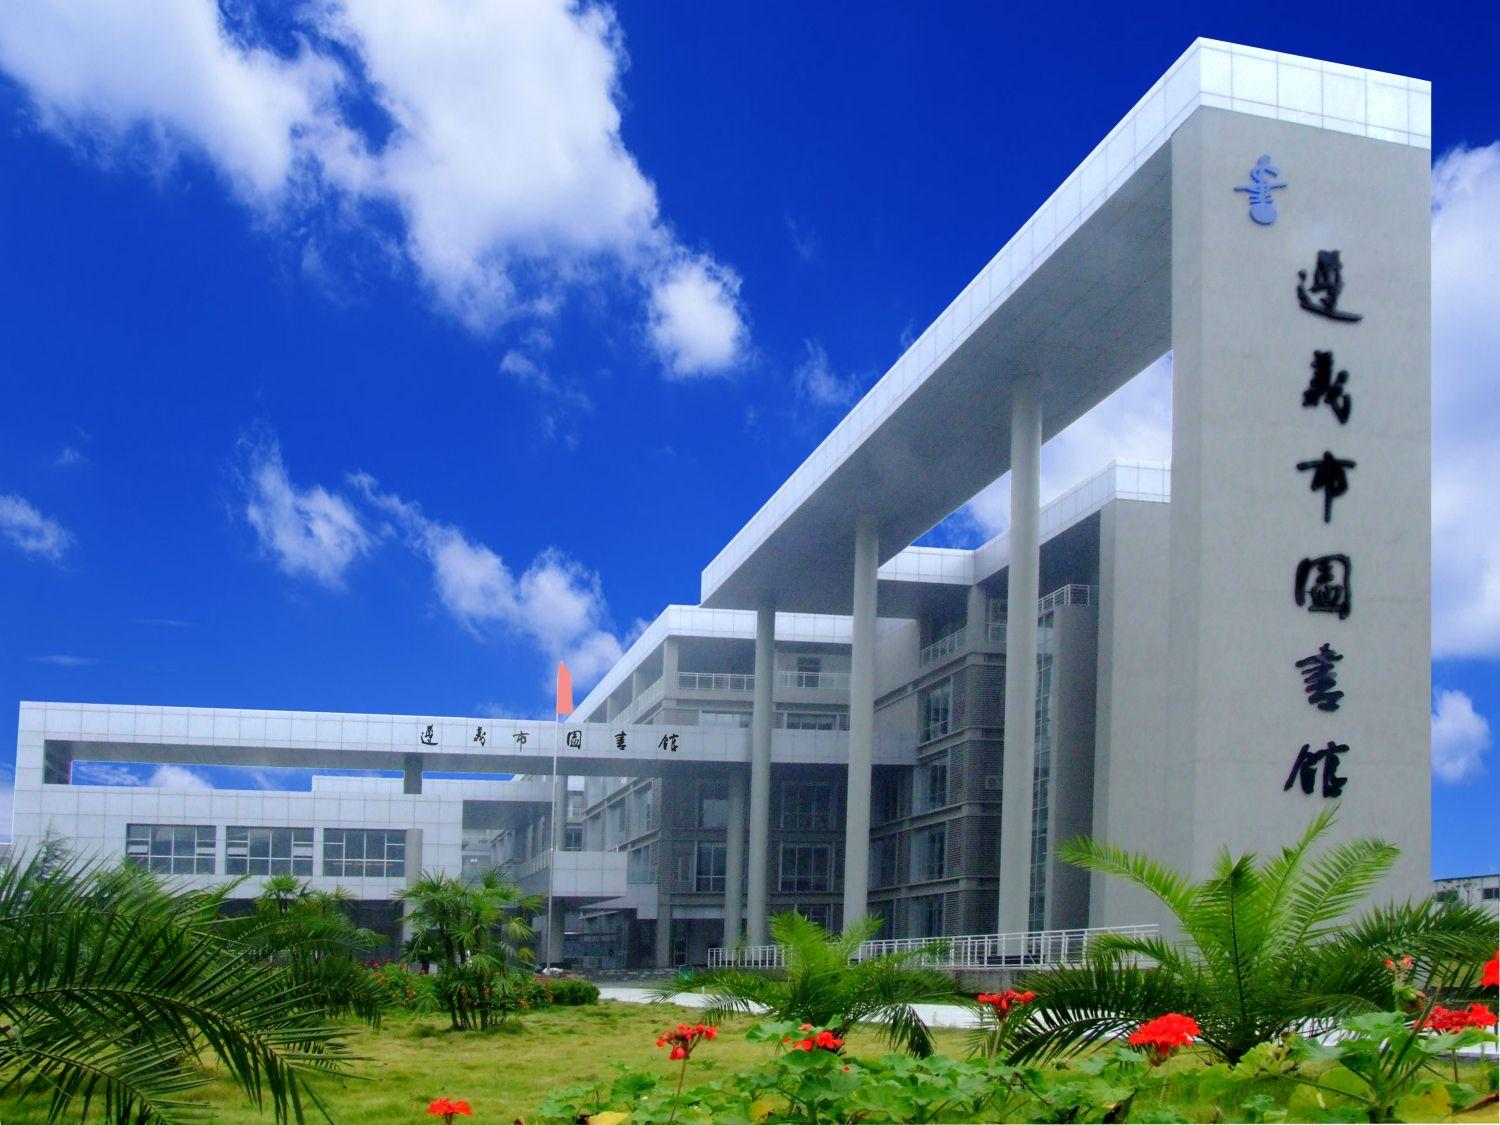
地标名称：遵义市图书馆
所在城市：遵义市·汇川区